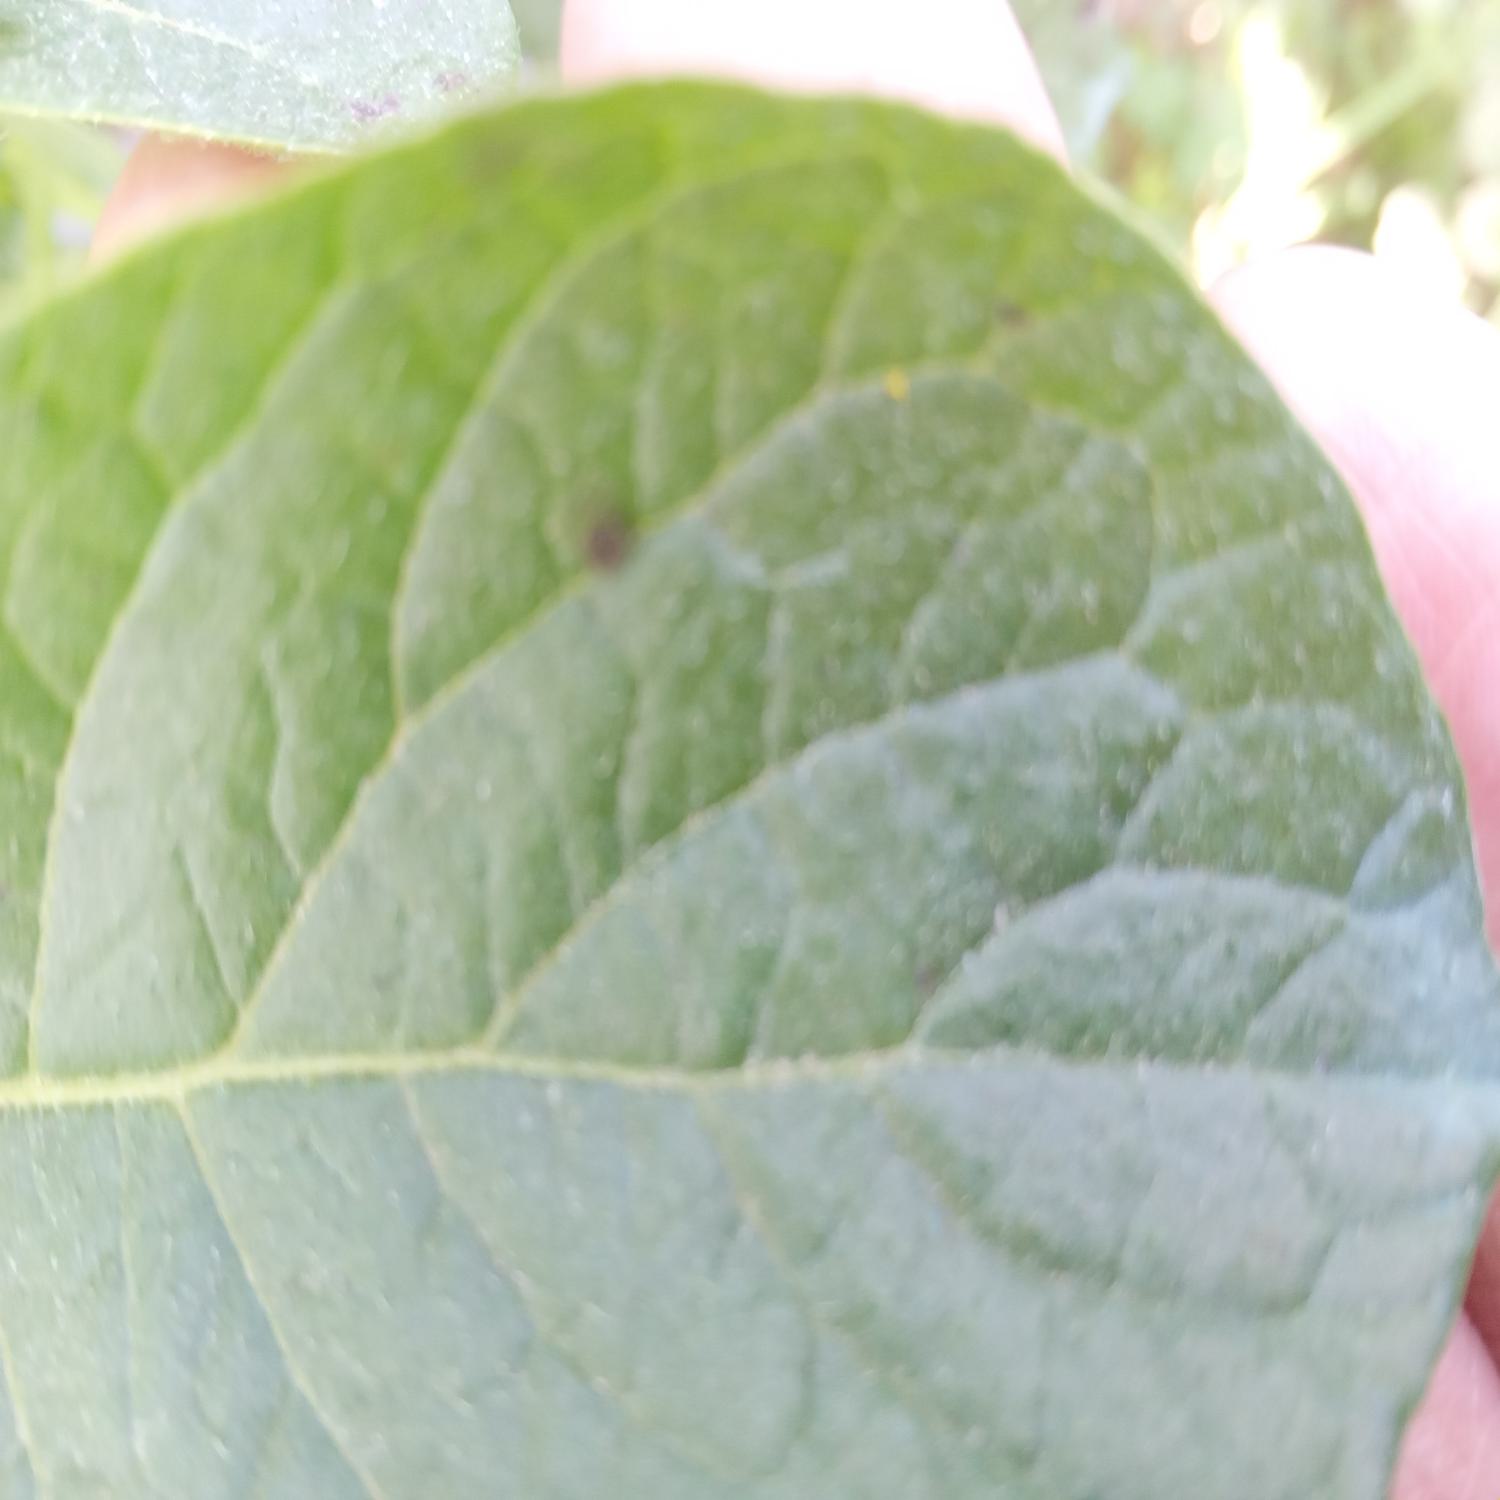
Label: Fungi